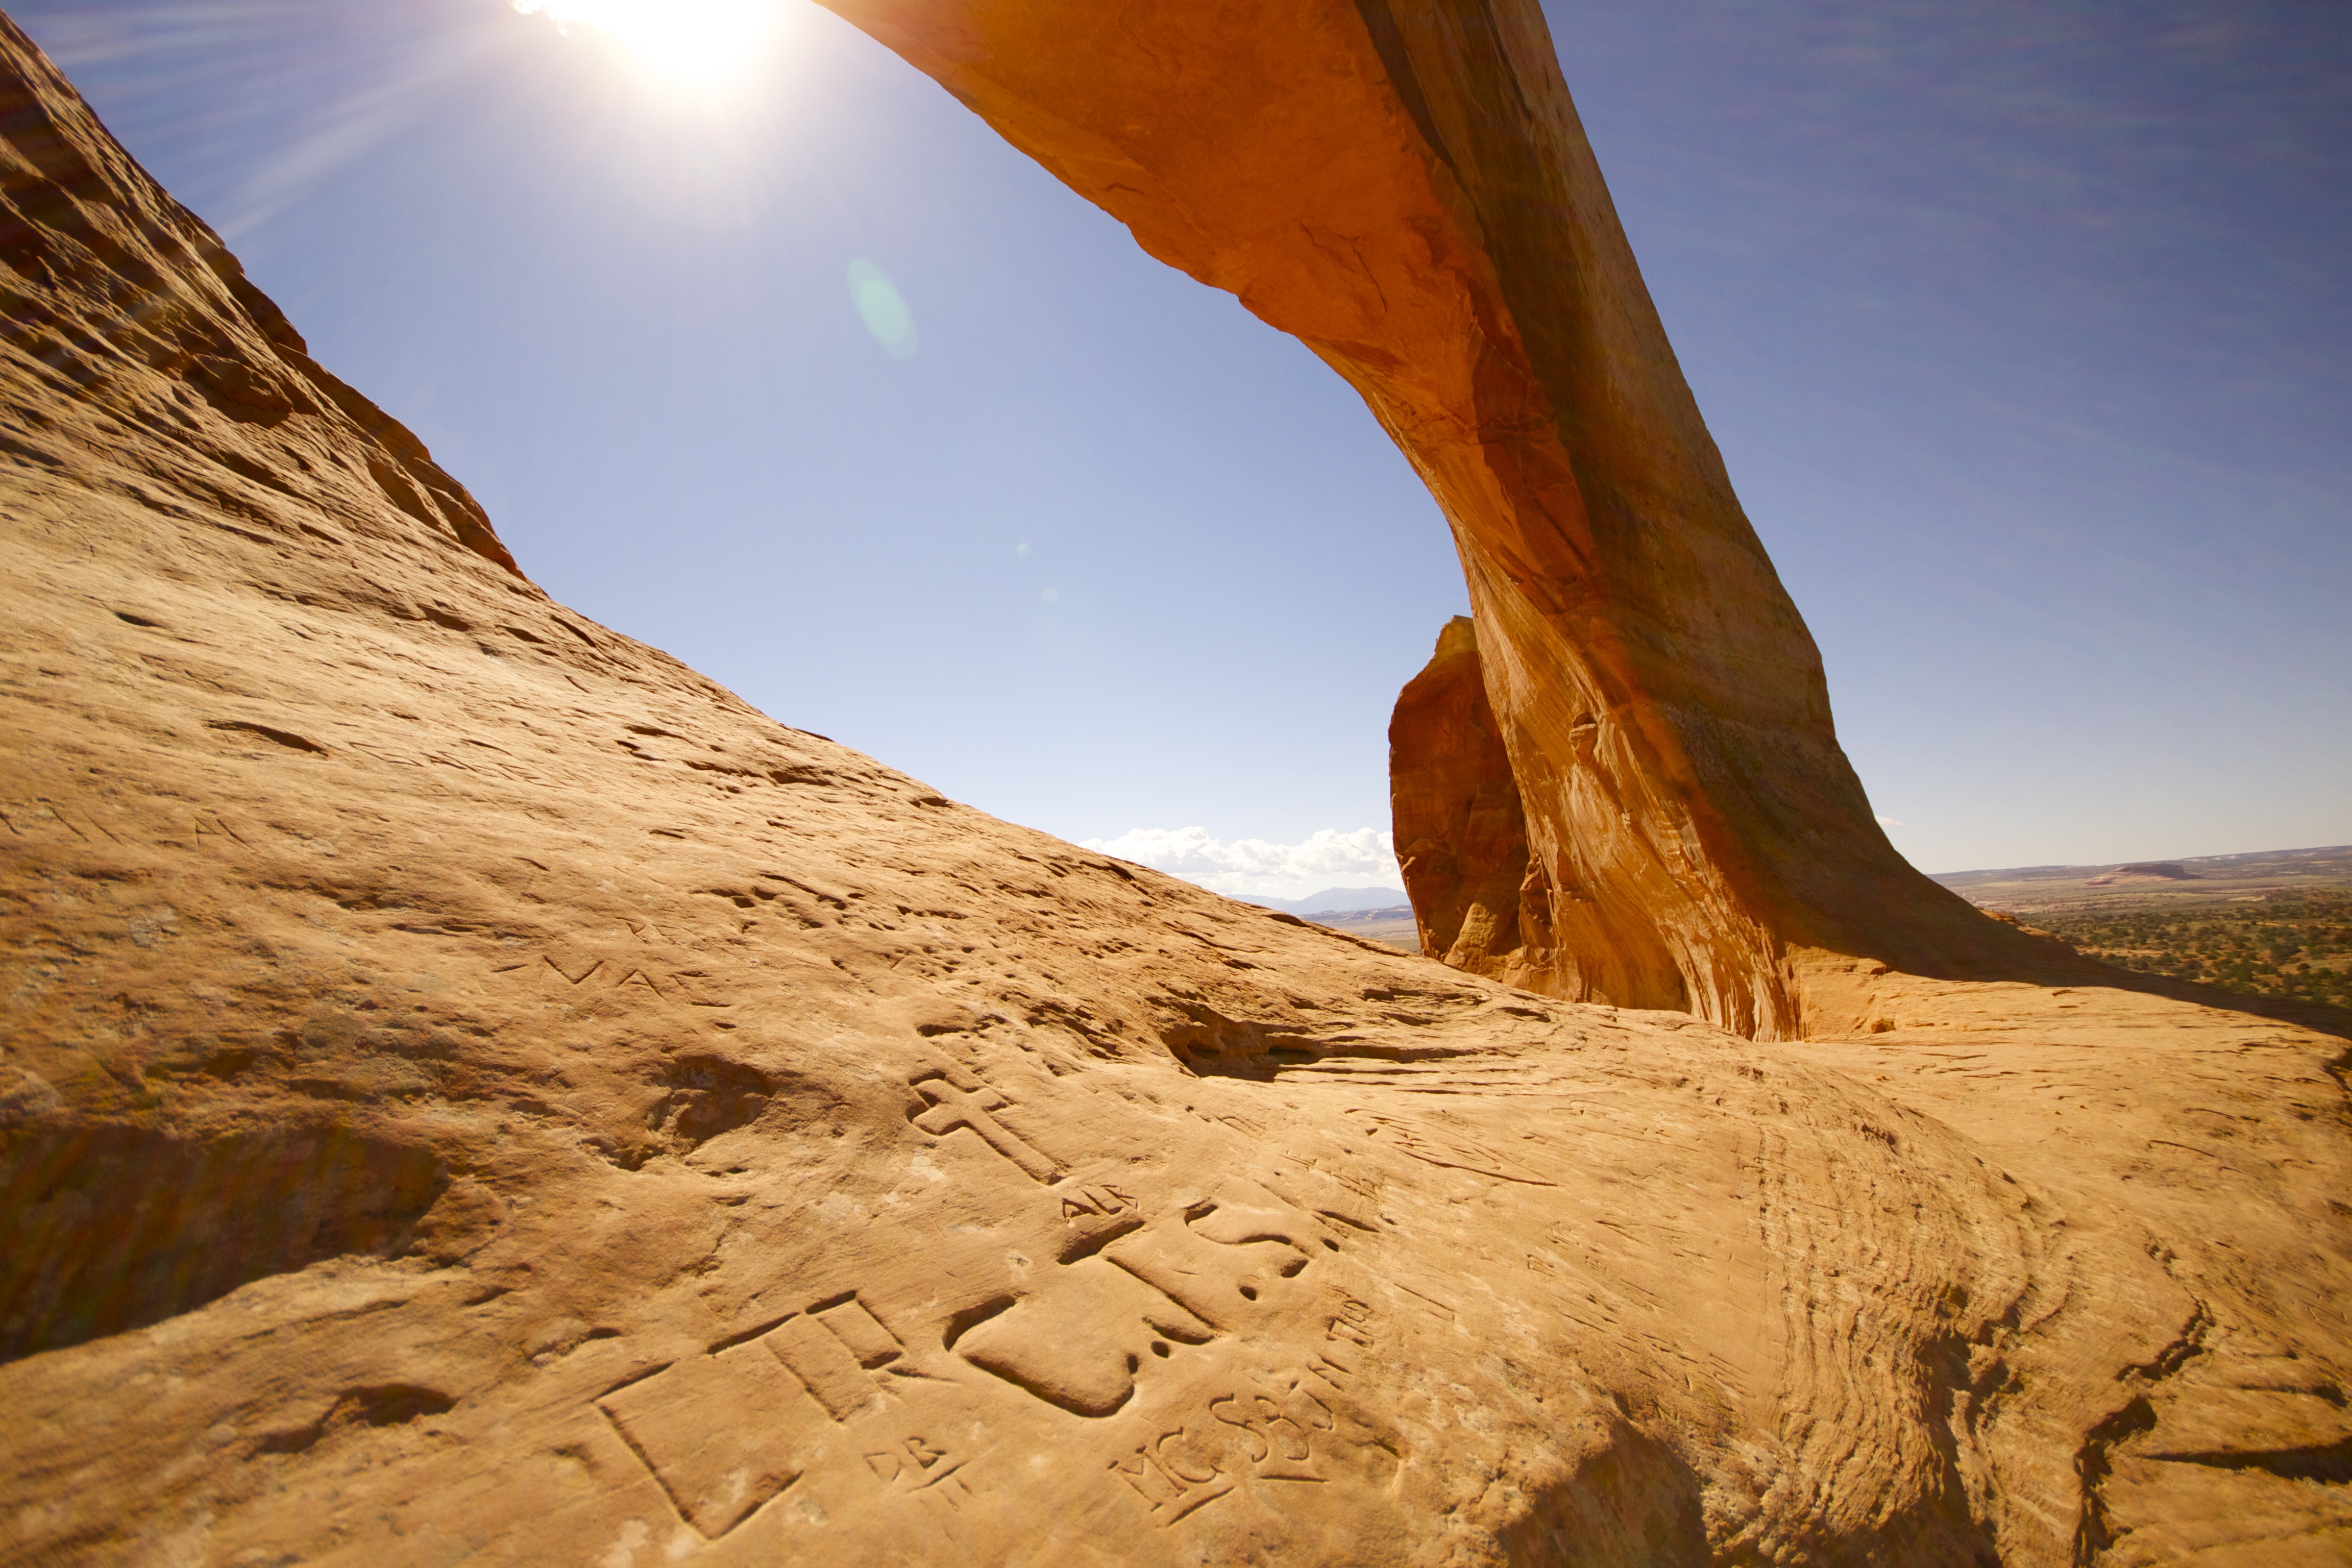
landscape, sea, coast, nature, sand, rock, wilderness, mountain, sky, bridge, sunlight, hill, desert, sandstone, valley, stone, formation, cliff, arch, red, scenic, park, usa, america, landmark, cross, tourism, terrain, material, erosion, national, geology, utah, badlands, signs, plateau, carved, letters, famous, wadi, landform, dastination, natural environment, geographical feature, aeolian landform, mountainous landforms